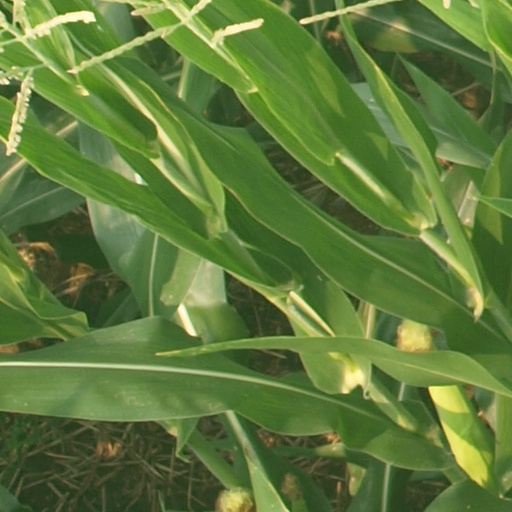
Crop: maize; corn